Fifth Avenue

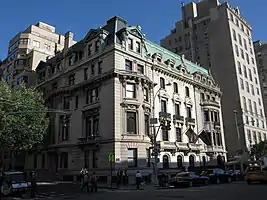
1026–1028 Fifth Avenue, one of the few extant mansions on Millionaire's Row

Fifth Avenue from 142nd Street to 135th Street carries two-way traffic. Fifth Avenue carries one-way traffic southbound from 143rd Street to 142nd Street and from 135th Street to Washington Square North. The changeover to one-way traffic south of 135th Street took place on January 14, 1966, at which time Madison Avenue was changed to one way uptown (northbound). From 124th Street to 120th Street, Fifth Avenue is cut off by Marcus Garvey Park, with southbound traffic diverted around the park via Mount Morris Park West.